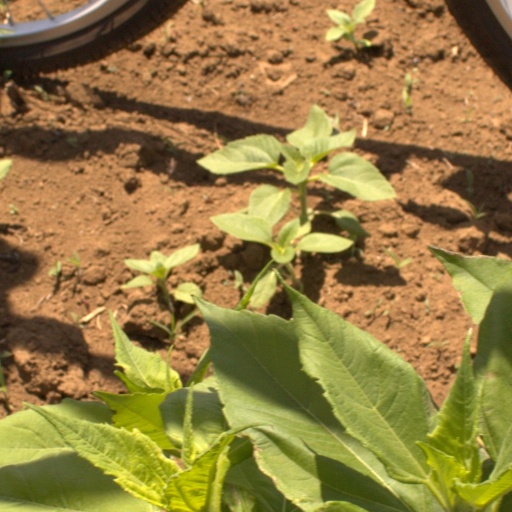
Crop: Jerusalem artichoke